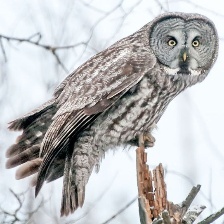
Species: GREAT GRAY OWL
Scientific name: STRIX NEBULOSA
ImageNet parent category: great_grey_owl